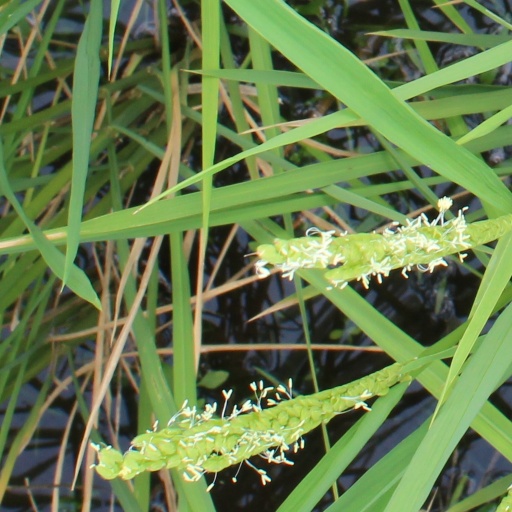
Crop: rice